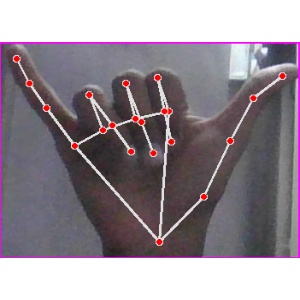
अक्षर: य